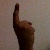
The image shows a hand gesture representing the number 1 in Indian Sign Language.